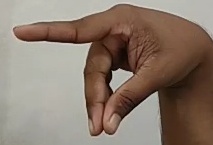
ASL sign: P